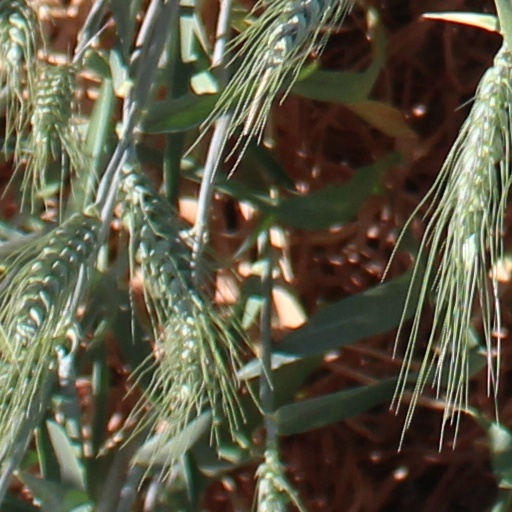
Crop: wheat